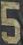
Number: 5